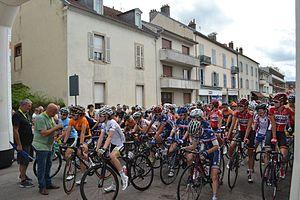
Le départ de la 5e étape de la Route de France féminine 2015
La Route de France féminine 2015 est la neuvième édition de la Route de France féminine, course cycliste par étapes disputée en France. Elle est organisée par l'Organisation Routes et Cycles. La course fait partie du calendrier UCI féminin en catégorie 2.1.